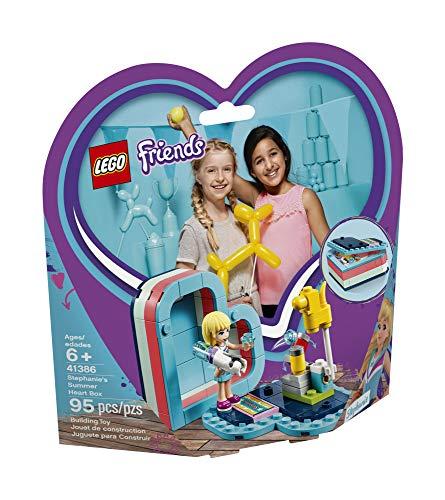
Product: LEGO Friends Stephanie’s Summer Heart Box 41386 Building Kit, New 2019 (95 Pieces)
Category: Toys & Games | Building Toys | Building Sets
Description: LEGO Friends Stephanie’s Summer Heart Box 41386 buildable toy can be built together with all other original LEGO boxes, sets, and bricks for creative building.
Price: $5.59
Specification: ProductDimensions:7.9x7.5x2.8inches|ItemWeight:3.52ounces|ShippingWeight:5ounces|ASIN:B07PX3X1PR|Itemmodelnumber:6265422|Manufacturerrecommendedage:6yearsandup